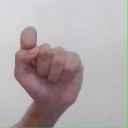
अक्षर: घ